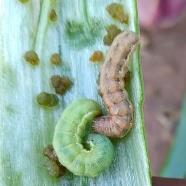
Crop: Onion
Condition: caterpillar-p